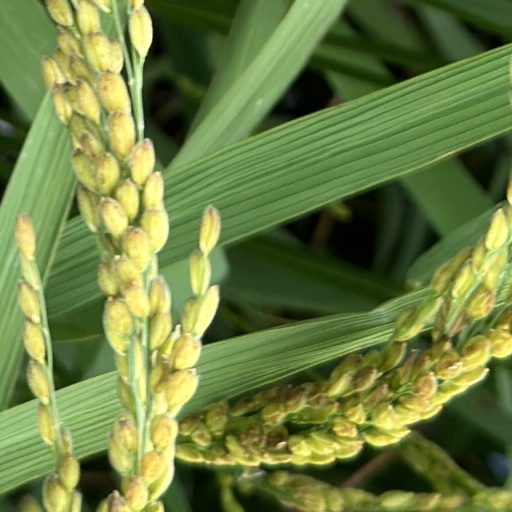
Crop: rice